Sikhism

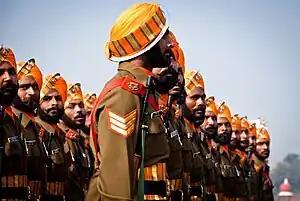
Sikh Light Infantry personnel march past during the Republic day parade in New Delhi, India.

After its inception, Sikhism grew as it gained converts among Hindus and Muslims in the Punjab region. In 1539, Guru Nanak chose his disciple Lahiṇā as a successor to the Guruship rather than either of his sons. Lahiṇā was named Guru Angad and became the second guru of the Sikhs. Nanak conferred his choice at the town of Kartarpur on the banks of the river Ravi. Sri Chand, Guru Nanak's son was also a religious man, and continued his own commune of Sikhs. His followers came to be known as the Udasi Sikhs, the first parallel sect of Sikhism that formed in Sikh history. The Udasis believe that the Guruship should have gone to Sri Chand, since he was a man of pious habits in addition to being Nanak's son.